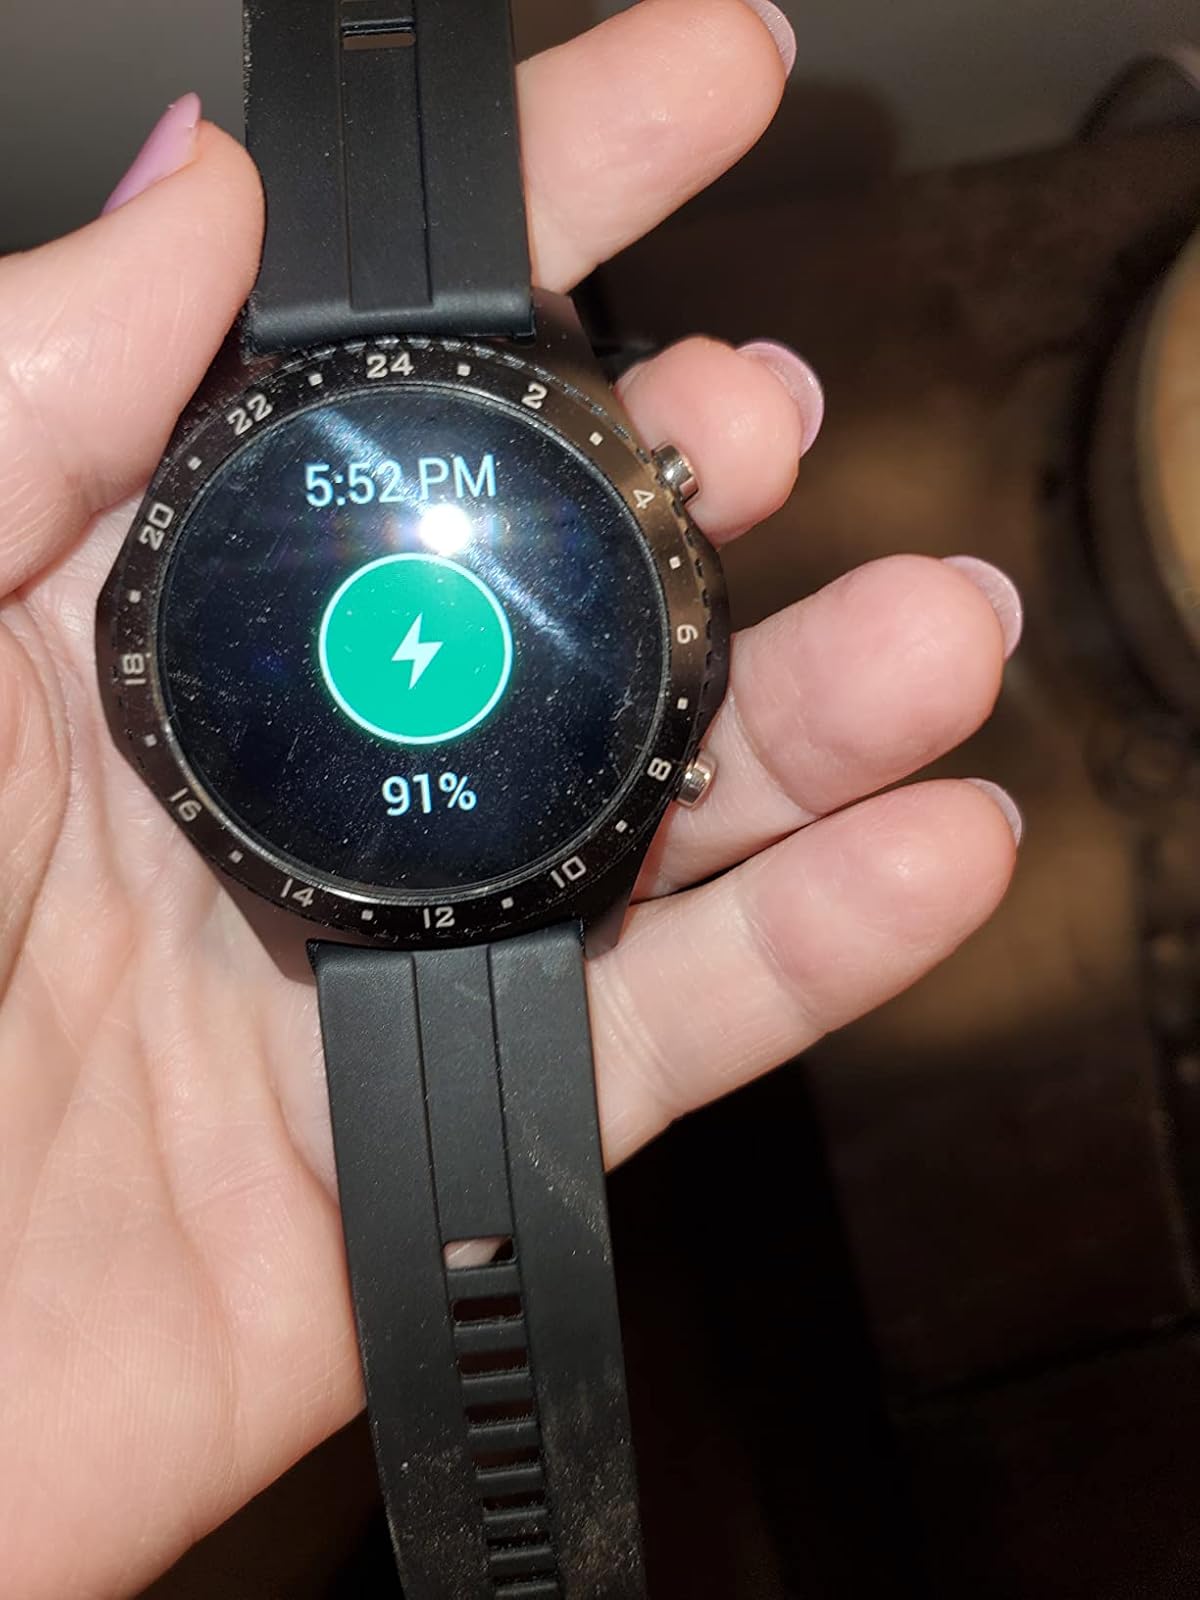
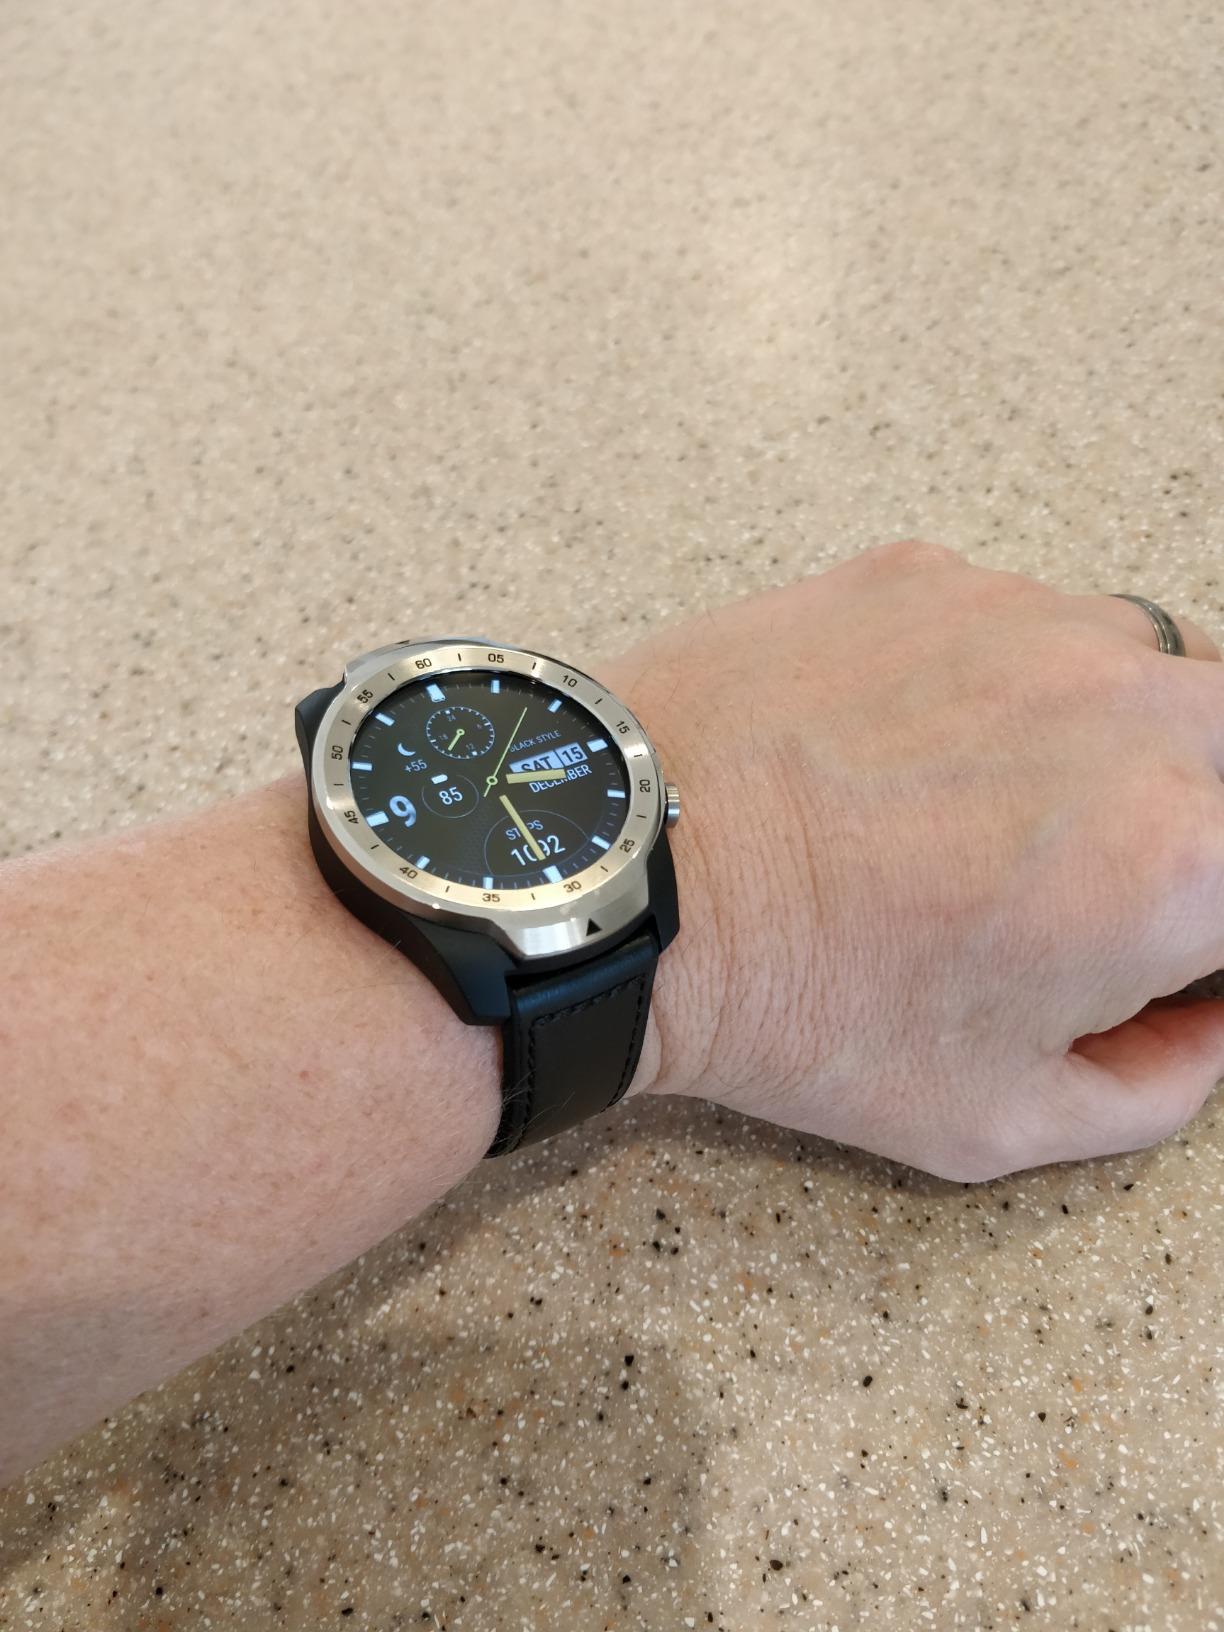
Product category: smartwatch
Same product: no